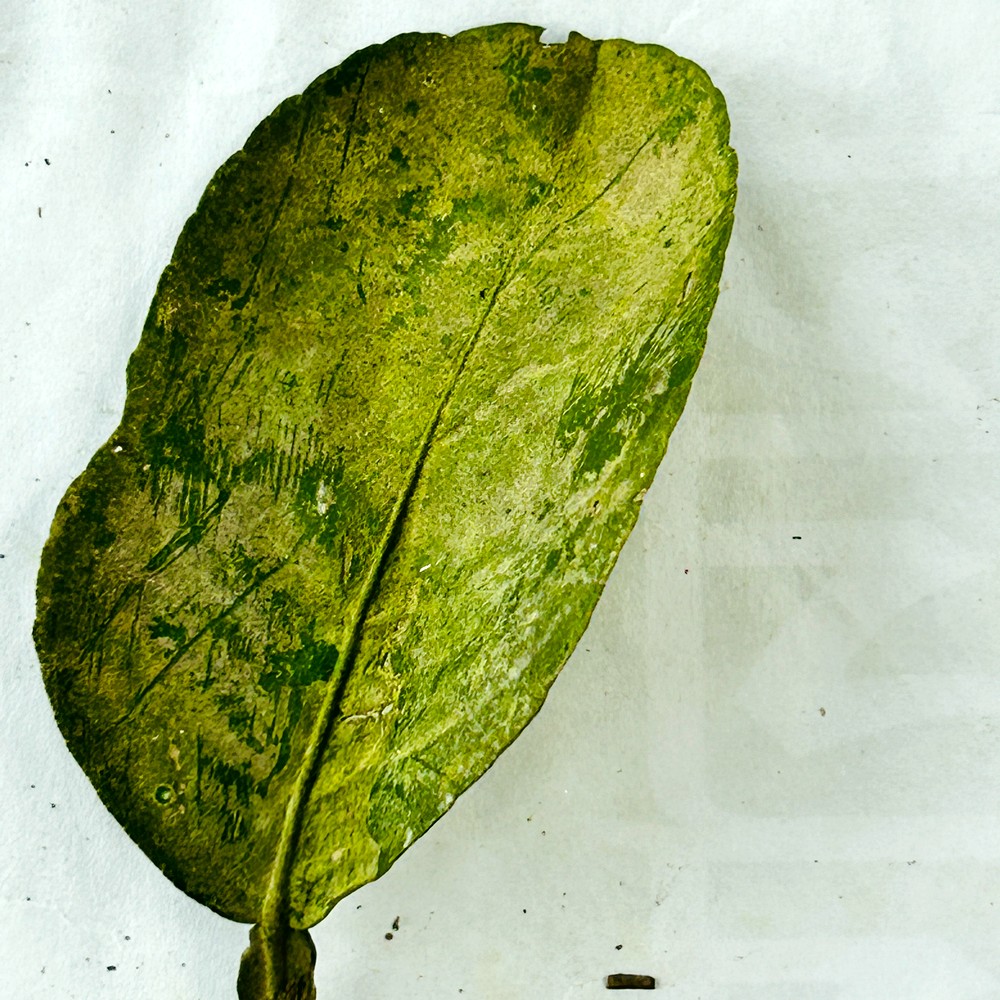
Label: Sooty Mould